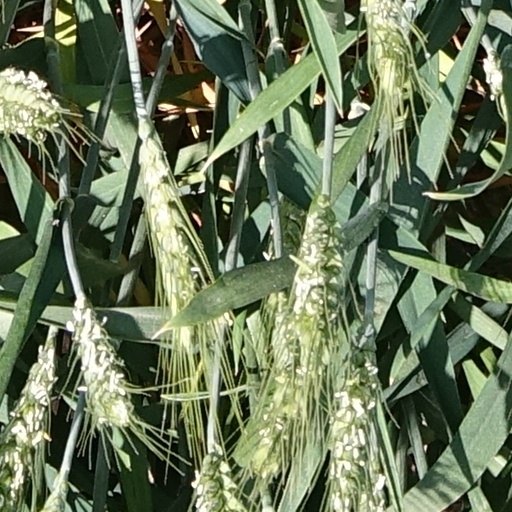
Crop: wheat